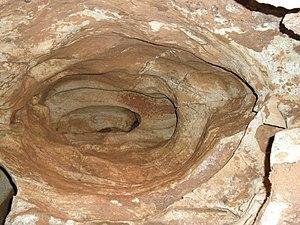
Boyau géologique - Grottes de Lacave dans le Lot (France). Prise de vue verticale
Les grottes de Lacave est un ensemble de grottes situées en France, près de la vallée de la Dordogne, sur la commune de Lacave dans le Nord-Ouest du département du Lot, en région Occitanie.